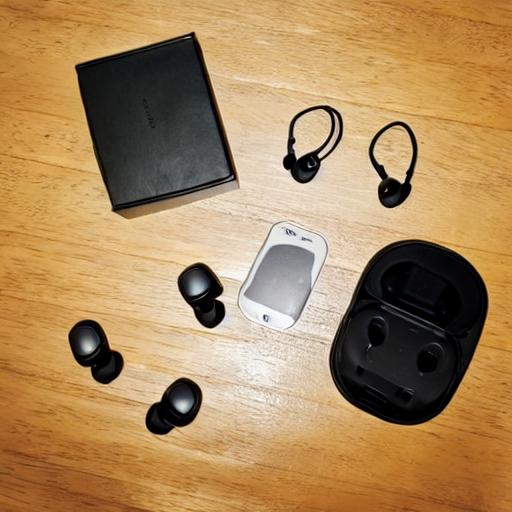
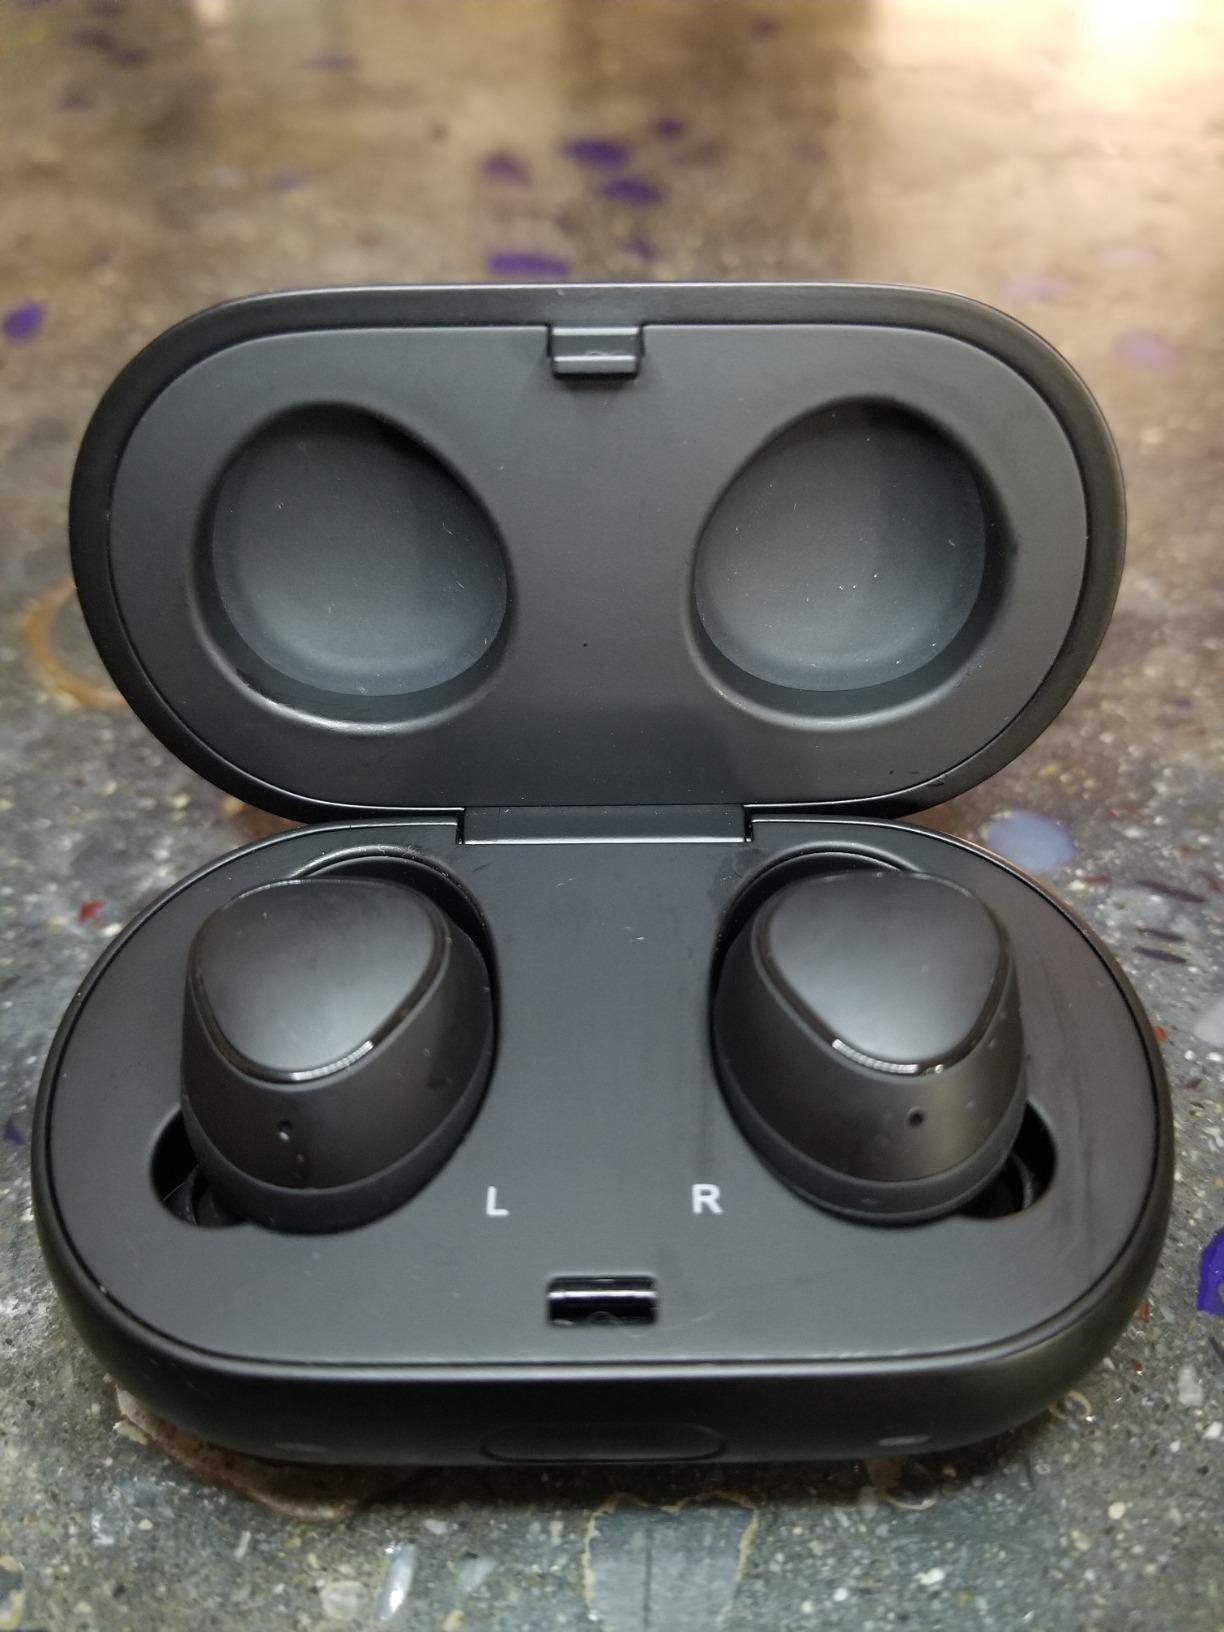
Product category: earbuds
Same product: no